Orso II Participazio

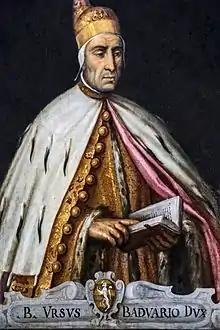
Orso II Participazio - Madonna dell'Orto

Orso II Participazio (died 932) was the eighteenth doge of the Republic of Venice, by tradition (historically, he was the sixteenth), from 912 to 932.